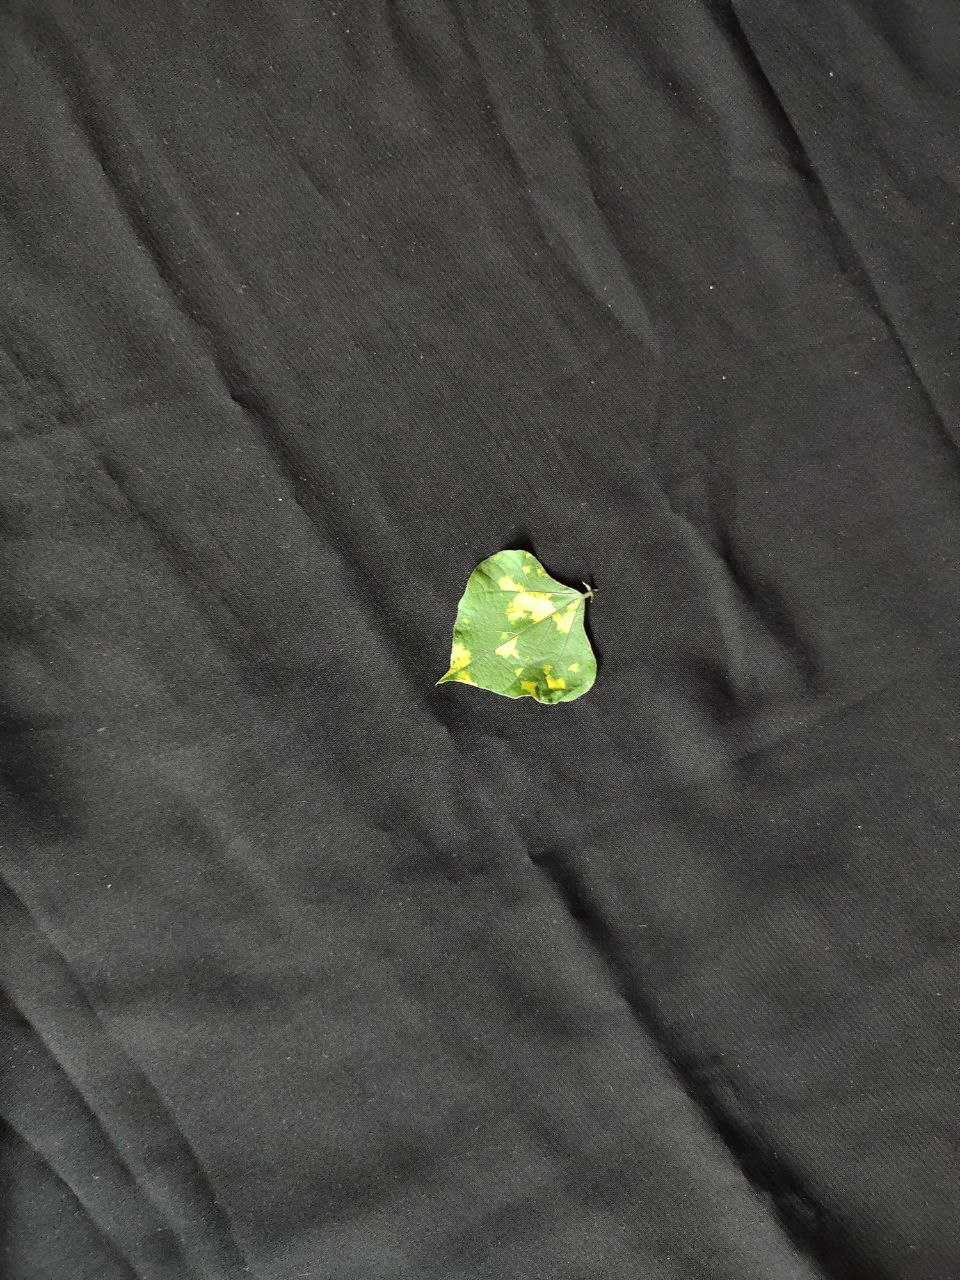
Crop: bean
Leaf condition: Mosaic Virus